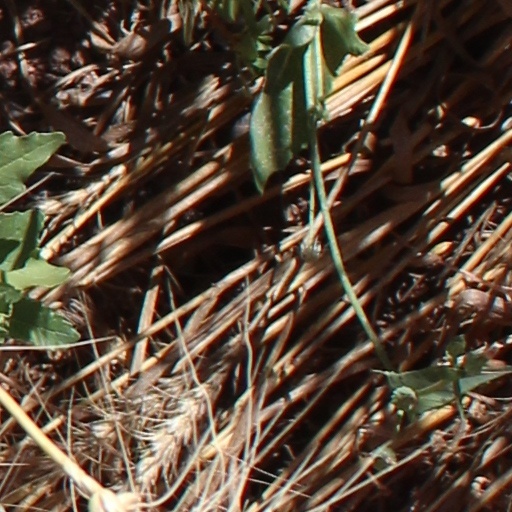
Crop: wheat